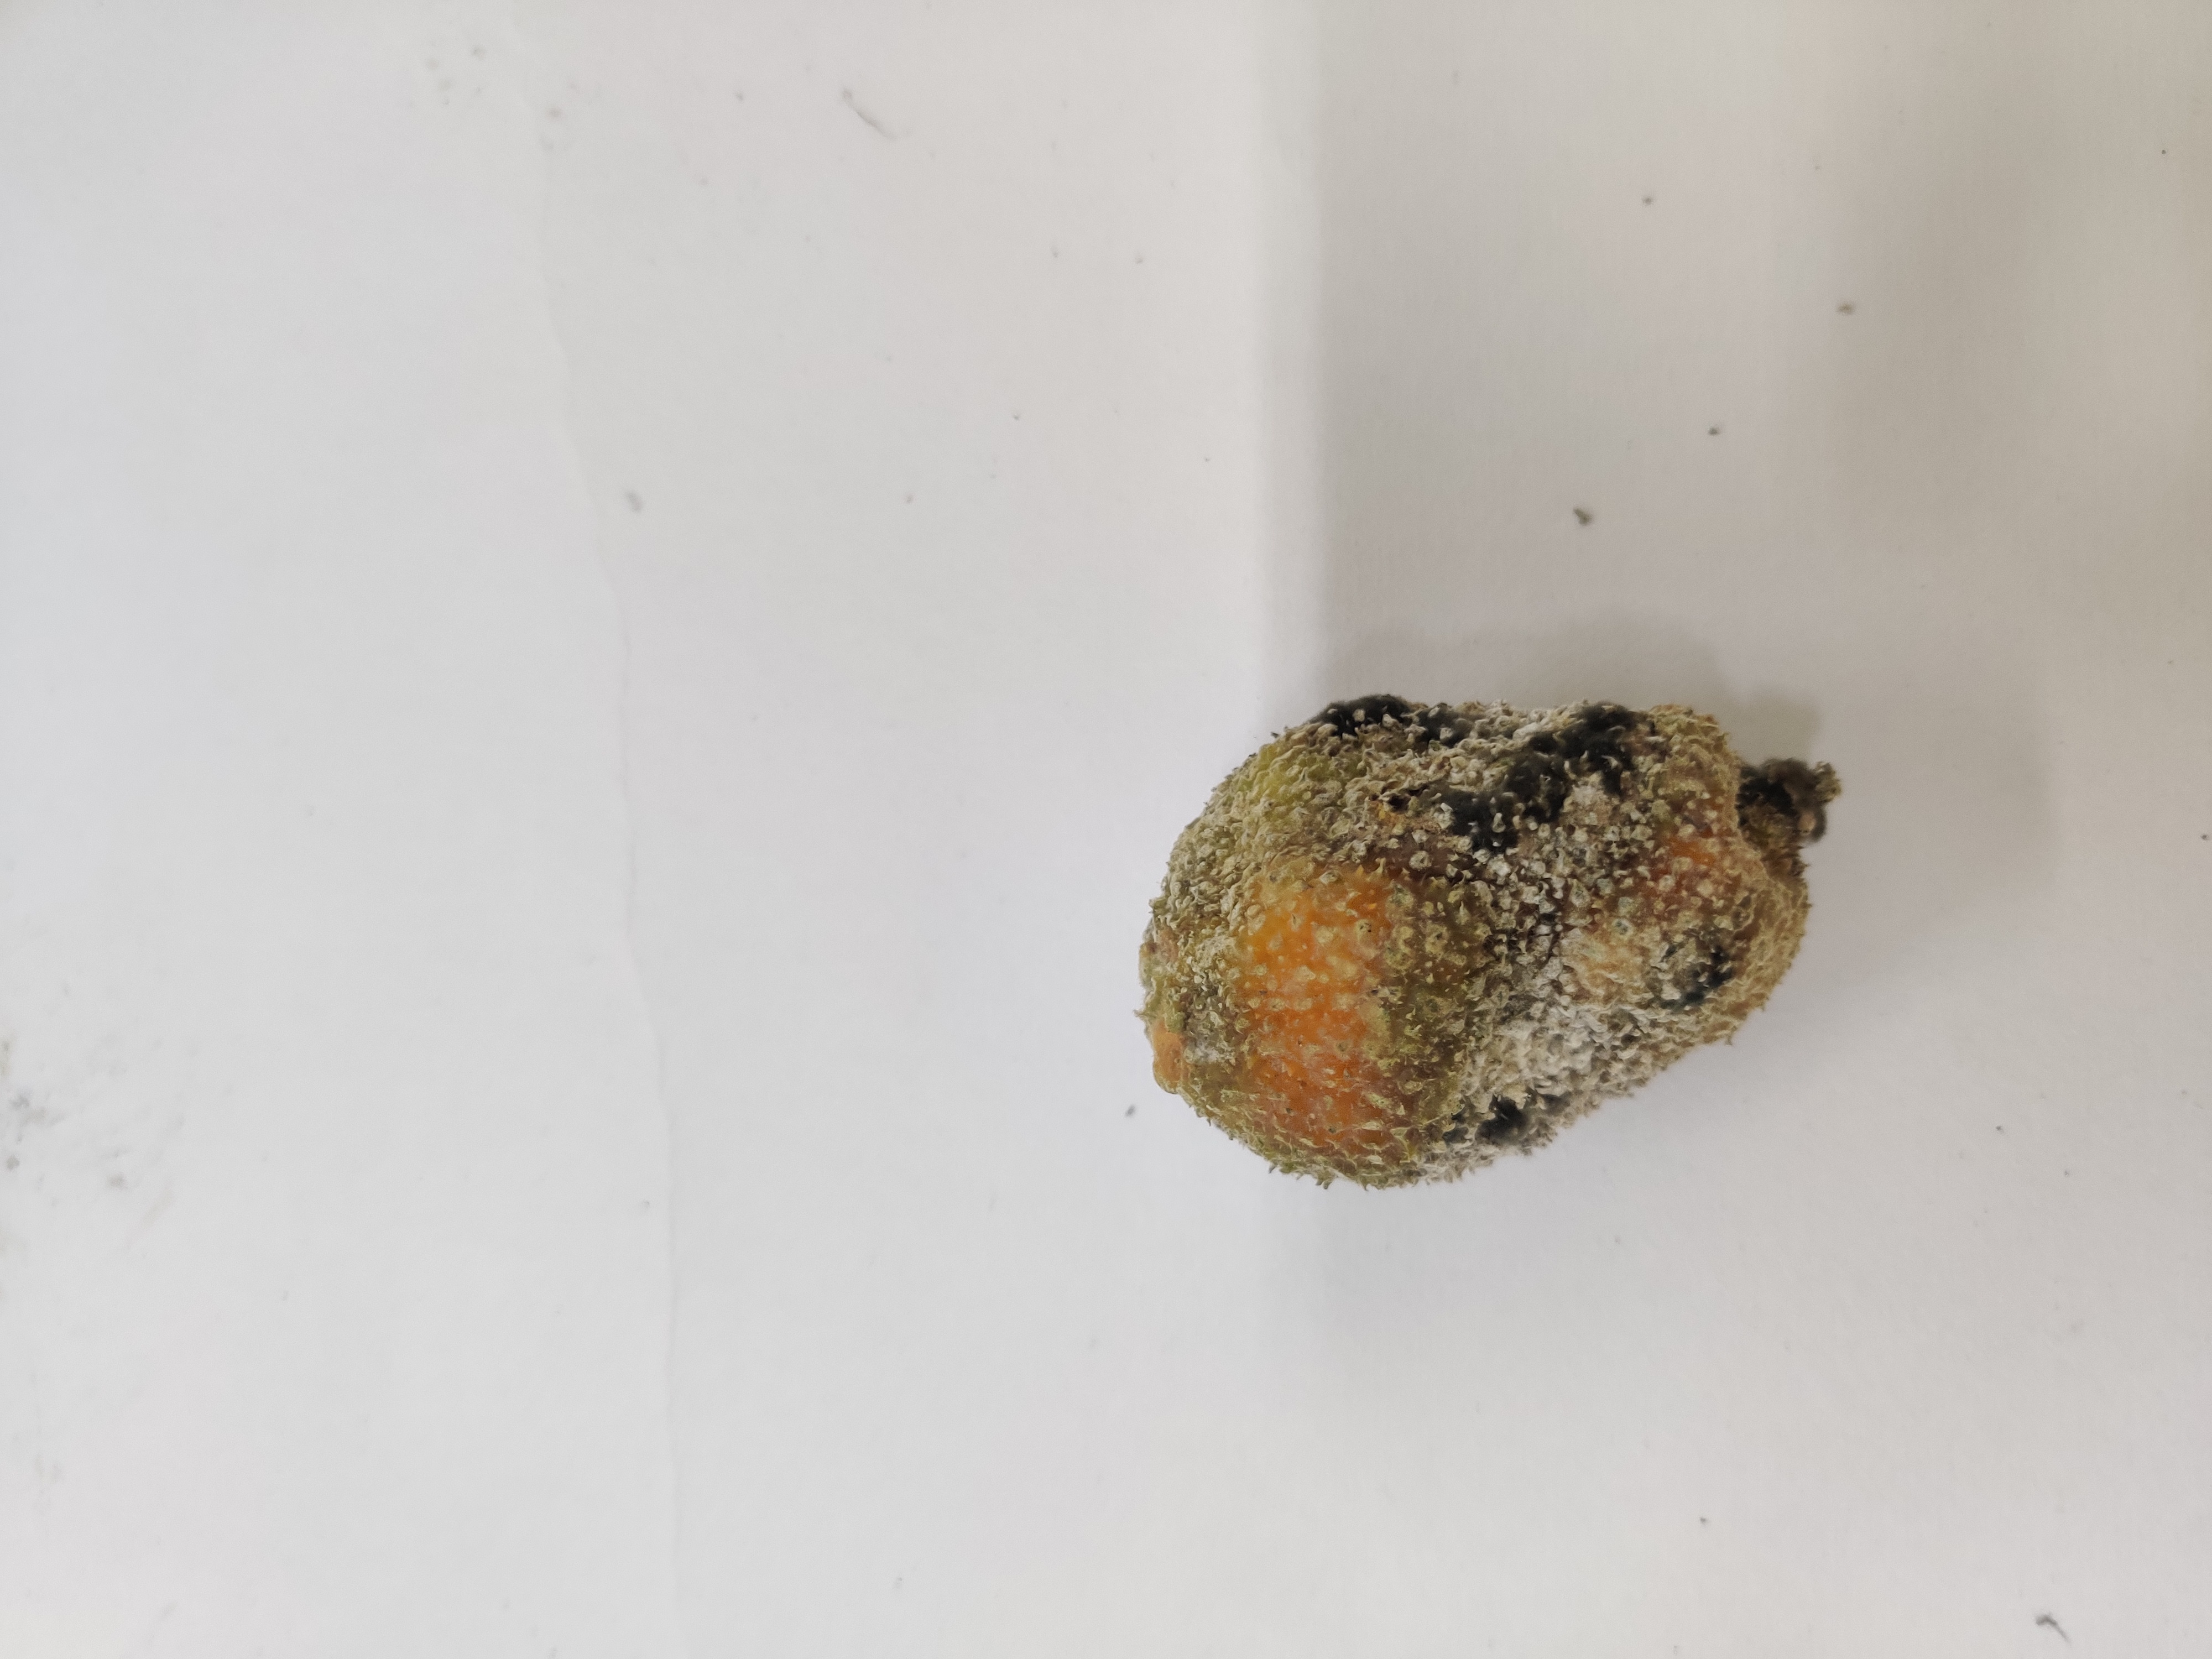
Crop: Spiny Gourd
Condition: Damaged